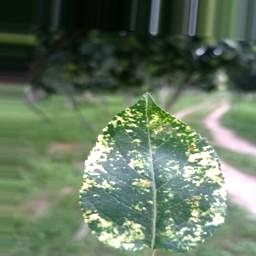
Label: Apple_Mosaic